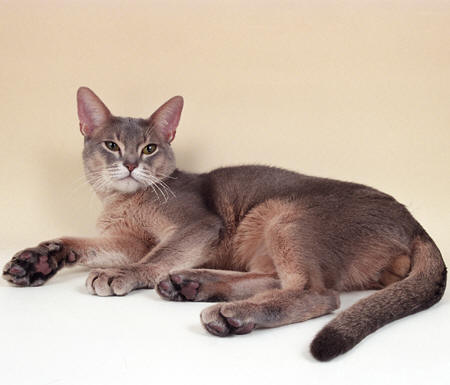
Breed: abyssinian